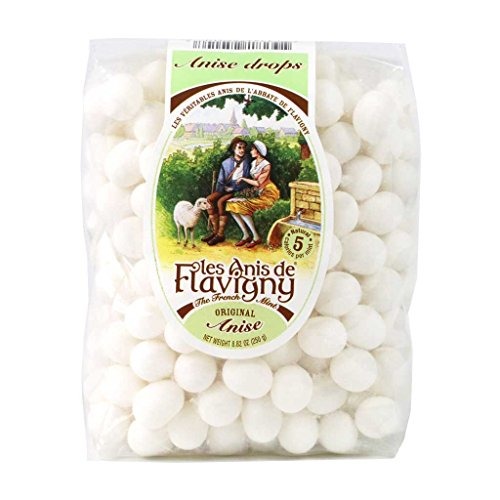
Item Name: L'Abbaye de Flavigny Rose Drops - French Hard Candy - Large Bag 8.8 oz
Bullet Point 1: Individual candy drops flavored with natural anise seed, now available in 8.8oz bulk sachet.
Bullet Point 2: All natural
Bullet Point 3: Made in France
Product Description: This candy, consisting of a grain of aniseed coated in sugar was manufactured in the 17th Century by Ursuline sisters. Six months were needed to add and dry the successive coats of sugar. Today, the factory is still situated at the heart of the ancient abbey, but the process is completed in only 15 days.
Value: 1.0
Unit: Count

Price: 25.99